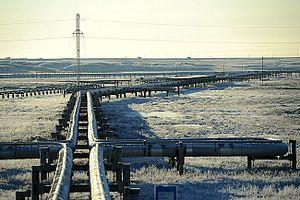
Bovanenko, situé sur la péninsule de Yamal au nord-ouest de la Sibérie, est un champ de gaz dont les réserves vont de 10 à 20 Gbep et selon les sources. C'est le 3ᵉ gisement de Russie en termes de réserves initiales, et le deuxième en réserves restantes : découvert vers 1980, il a commencé à être exploité le 23 octobre 2012.